Colonial epidemic disease in Hawaii

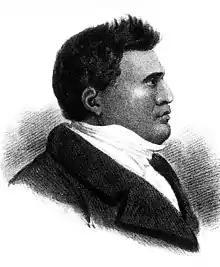
King Kamehameha II

Measles epidemics have been present in the Pacific islands for many years, and Hawaii is no exception. Before it even hit the islands though, it was deadly to Hawaii's traveling King and Queen. In 1824, King Kamehameha II and Queen Kamāmalu traveled to England in hopes to meet with the King. While there, they quickly contracted measles, and died abroad from complications with the disease. Measles was later brought to Hawaii in 1848 with Christian missionaries and other Western crews, and quickly spread through the islands. By the end of the epidemic, it is estimated that between 10% and 33% of the Hawaiian population had died. Since the outbreak of 1848, there have been six other major outbreaks of measles.